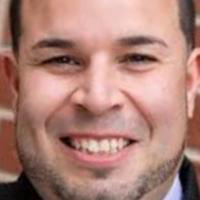
Age group: age 31-40